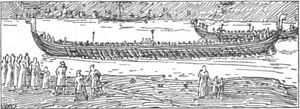
Ormen (skib)
Ormen som Wilhelm Wetlesen har fortolket den i illustrationen til Harald Hårdrådes saga (1899)
Ormen var et vikingeskib som ifølge Snorre Sturlasons Heimskringla blev bygget for kong Harald Hardråde på Ørene i Nidaros omkring år 1060. Skibet var en langskib af typen busse. Der skulle have været et stort og bredt skib, med 35 rorum. Det havde et forgyldt dragehode i frorstavnen og en krog i agterstavnen.